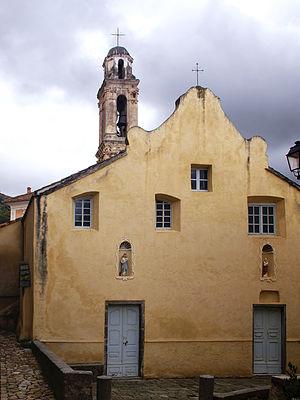
Costa, Balagne (Corse) - Église Saint-Sauveur du 18e s.
Costa est une commune française située dans la circonscription départementale de la Haute-Corse et le territoire de la collectivité de Corse. Le village appartient à la piève de Tuani, en Balagne.